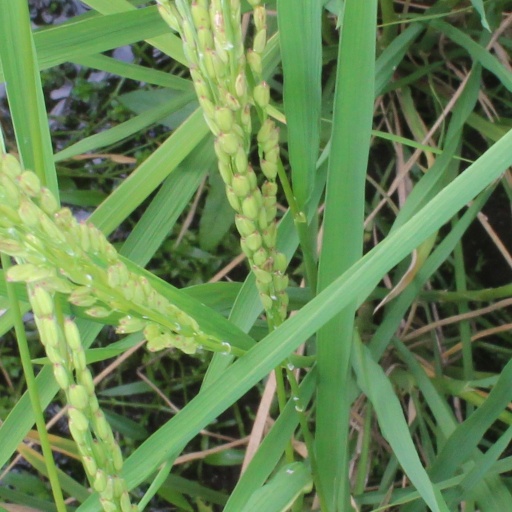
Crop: rice